Branko's Bridge

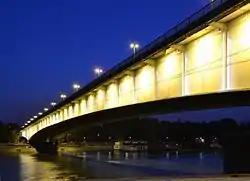
Branko's bridge at night

Branko's Bridge is the second-largest bridge (after Gazela) of Belgrade, Serbia, connecting the city center with New Belgrade across the Sava river. Built in 1956 on the foundations of the 1934 King Alexander Bridge, which was destroyed in World War II, it reconnected Belgrade and Zemun as the only motorway bridge at the time. After several official and unofficial names, the present name stuck after the Brankova Street, which extends into the bridge from the direction of the old section of Belgrade.